Sharni Vinson

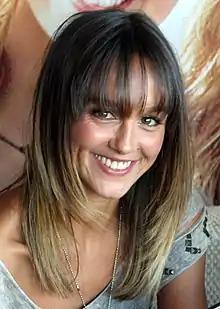
Vinson in 2011

Sharni Vinson (born 22 July 1983) is an Australian and American actress and dancer. She is known for her roles in the television soap opera "Home and Away", and in the films "Step Up 3D" (2010), "You're Next" (2011) and "Bait 3D" (2012).